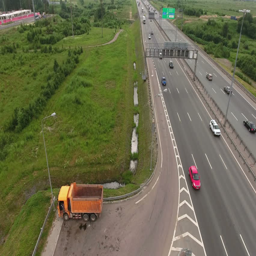
road traffic at the urban ring road .